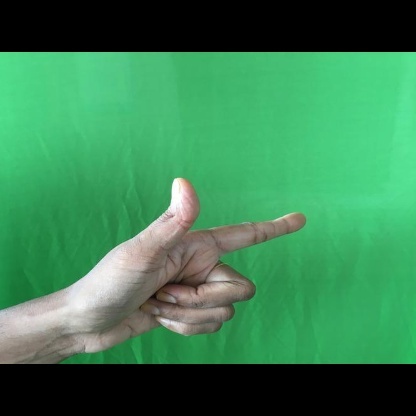
Mudra: Chandrakala